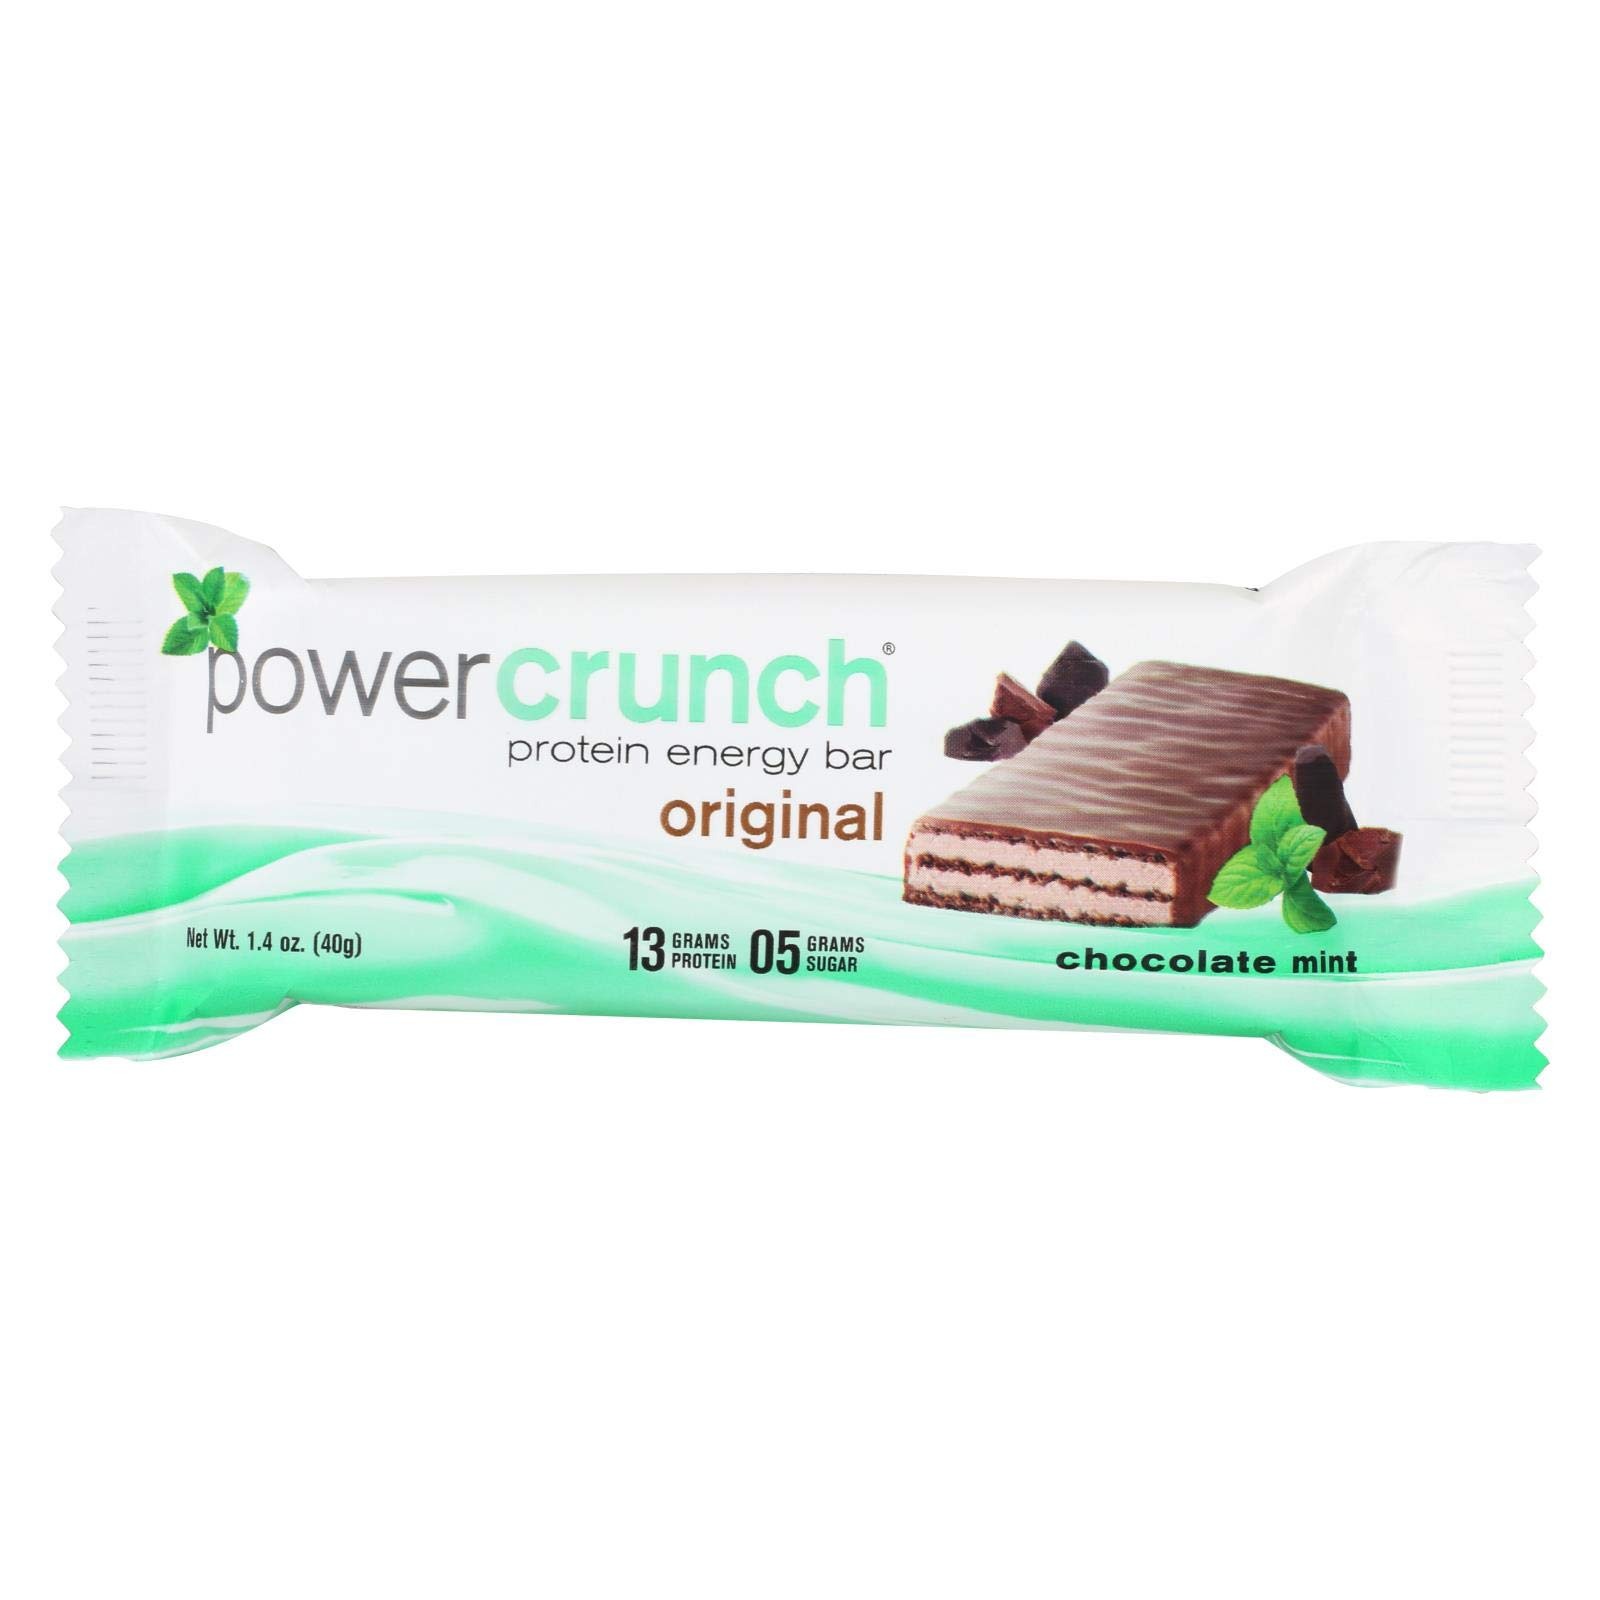
Item Name: Power Crunch Bar Crunch Choc Mint Orgn 40 Grm Case_12
Bullet Point: 1499854
Value: 135.452
Unit: Ounce

Price: 41.73